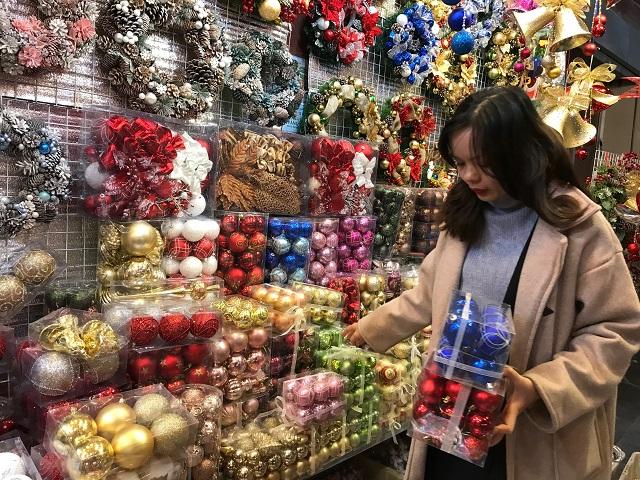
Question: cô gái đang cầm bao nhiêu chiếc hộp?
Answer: cô gái đang cầm hai chiếc hộp